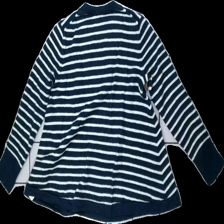
View: back
Type: Top
Category: Ladies
Brand: Gap
Colors: Blue, White
Material: 100% wool
Pattern: Striped
Cut: Regular
Size: M
Season: All
Holes: Major
Damage: hål
Damage location: middle center
Damage 2 location: bottom right
Price range: <50
Recommended usage: Export
Description: randig långärmad tröja, hål fram